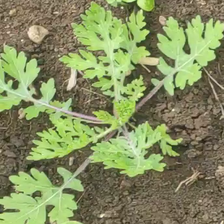
Weed species: Gajar_gavat_(Parthenium hysterophorus)